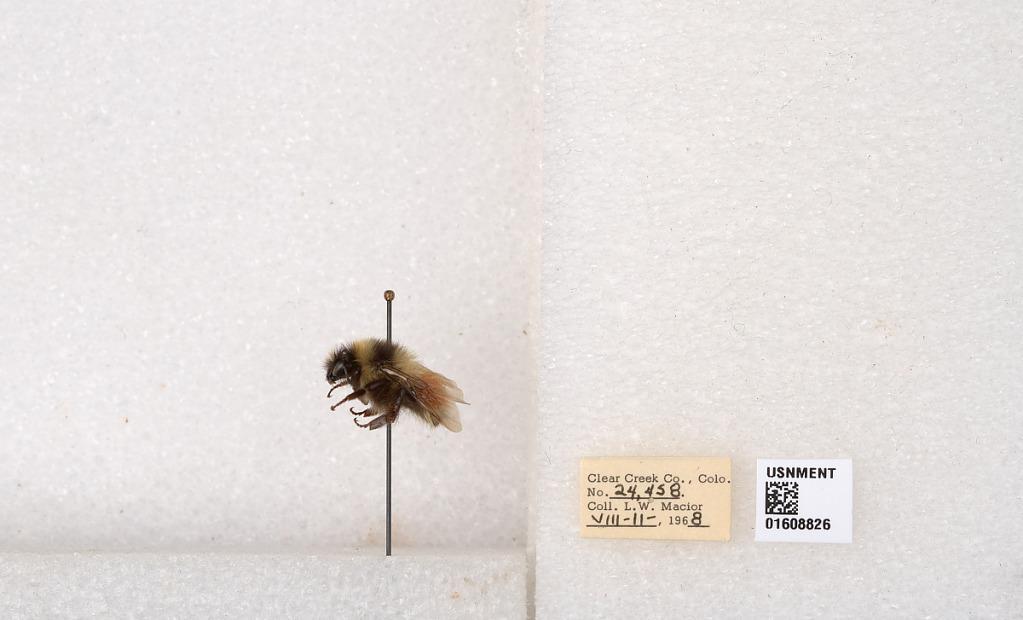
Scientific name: Bombus (Pyrobombus) sylvicola Kirby
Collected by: L. Macior
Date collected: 1968-8-11
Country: United States
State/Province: Colorado
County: Clear Creek
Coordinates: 39.6891, -105.644